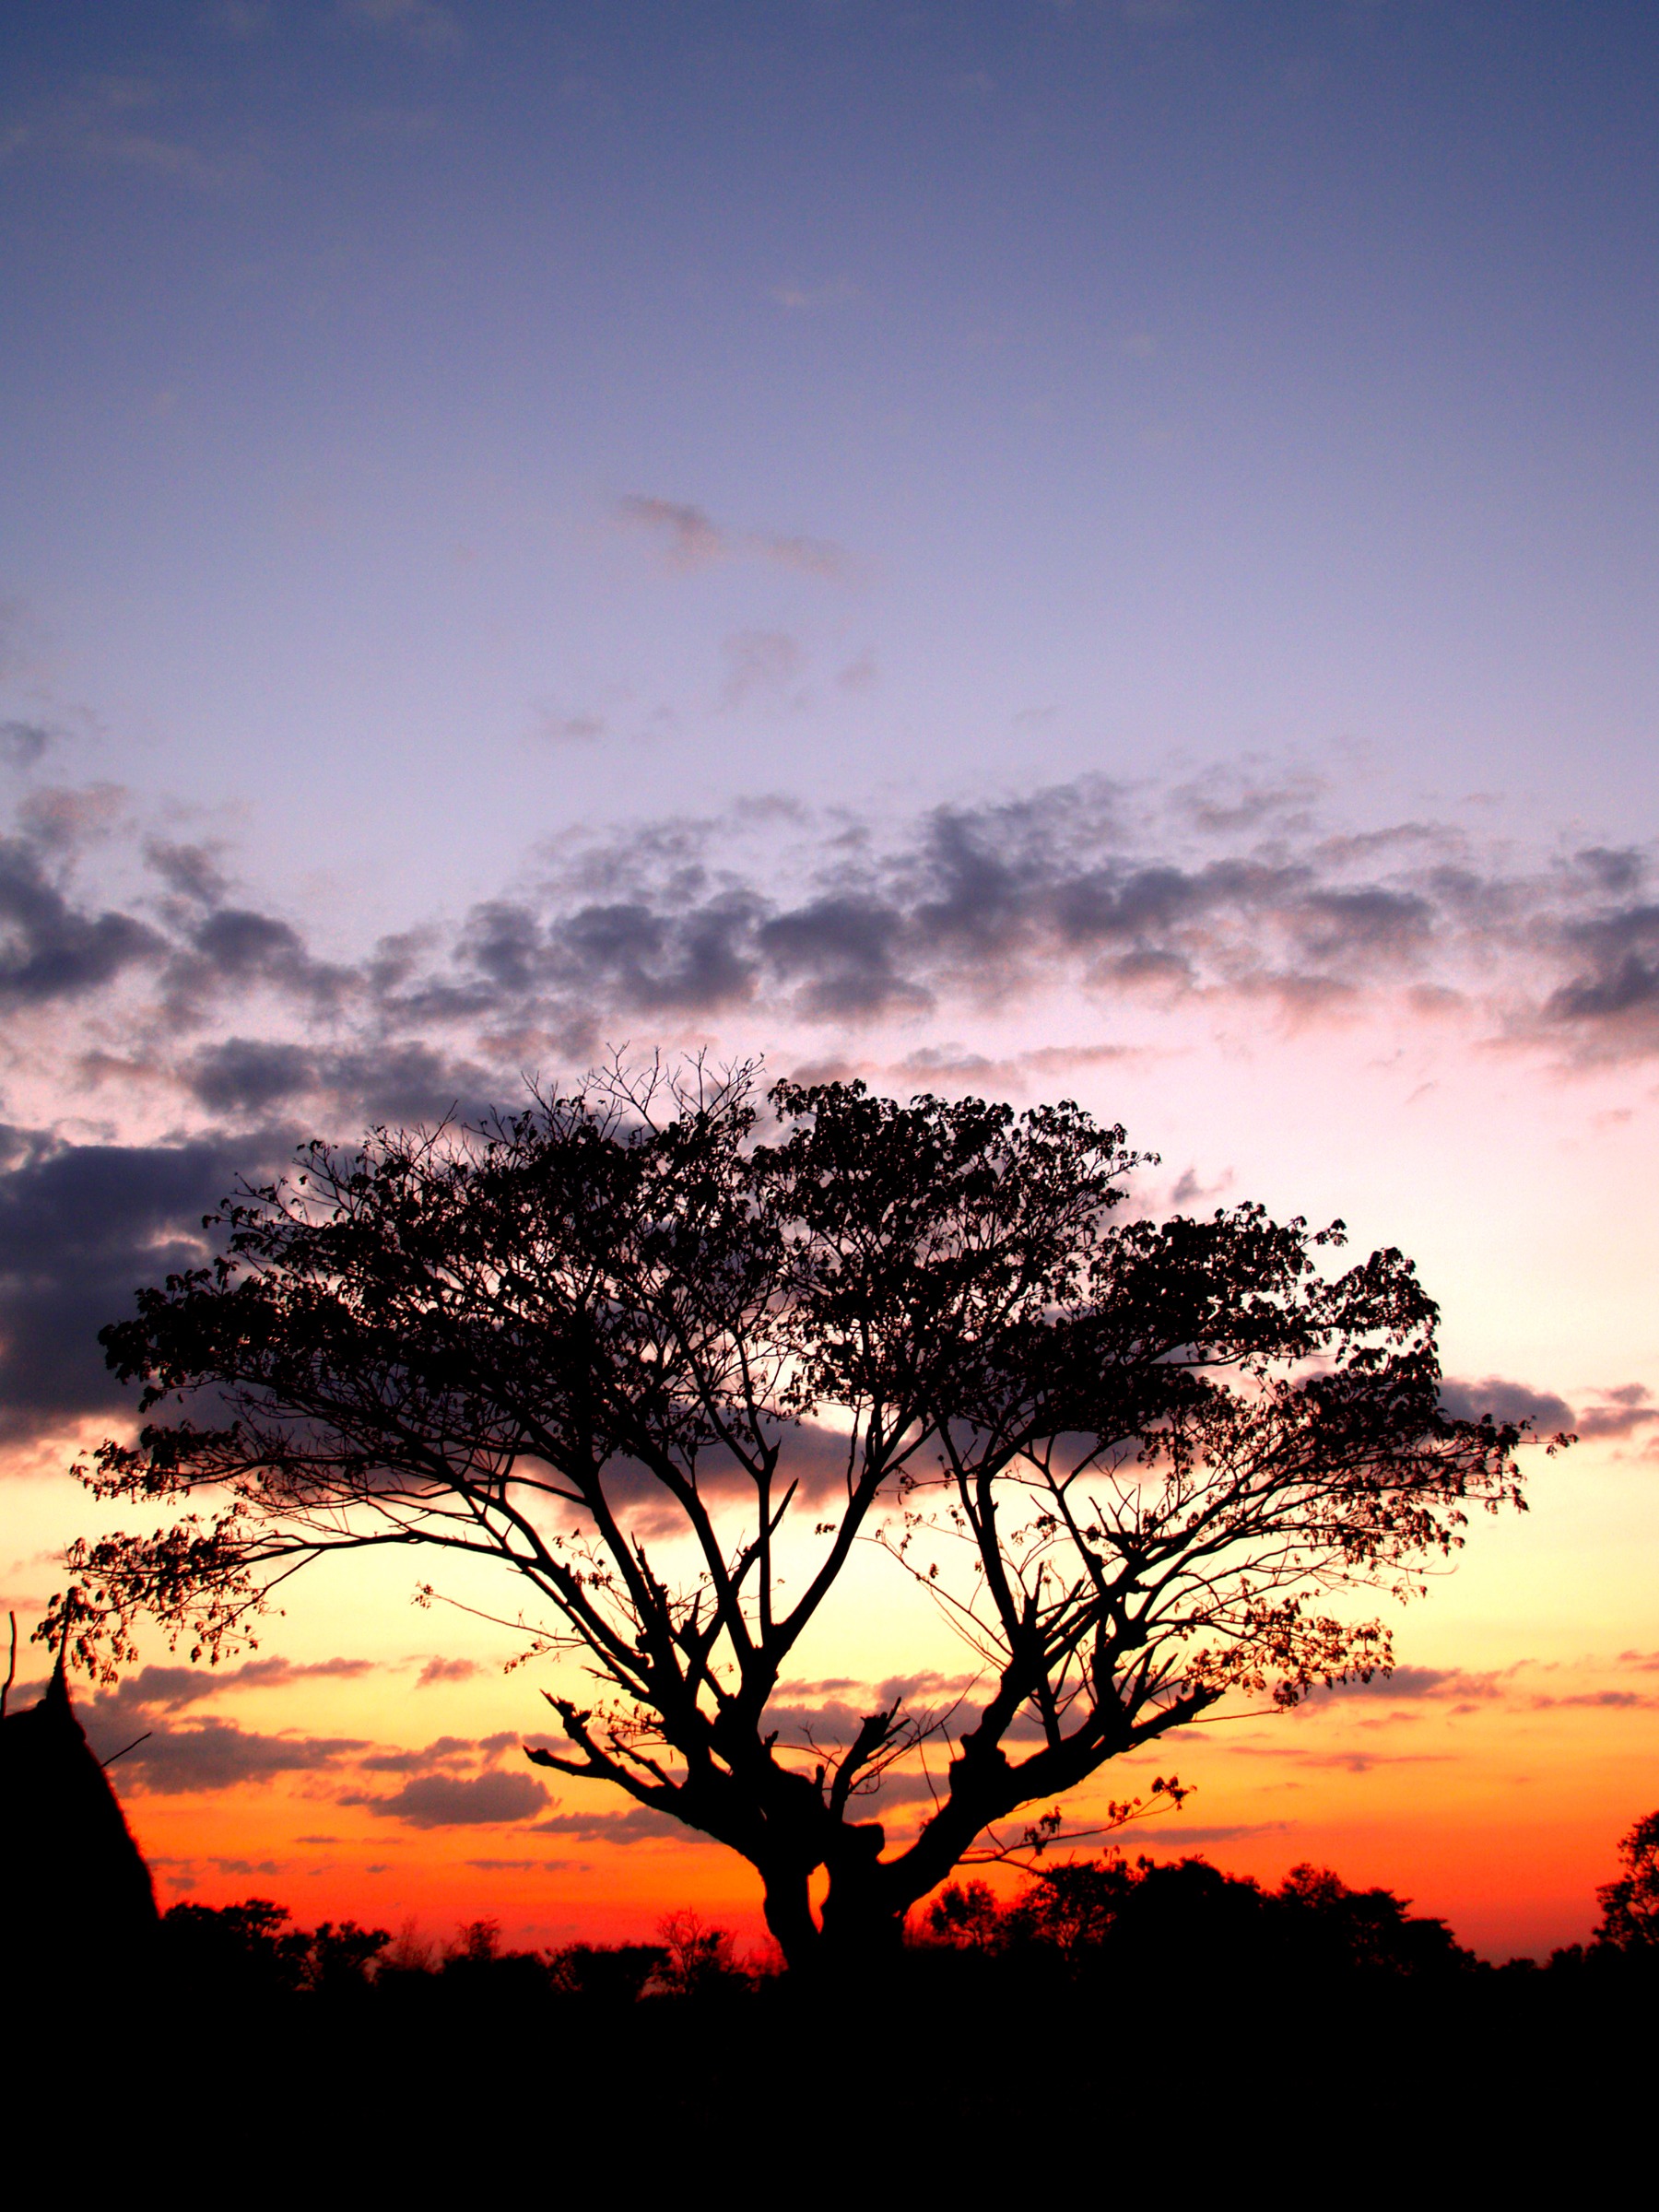
tree, nature, horizon, cloud, sky, sunrise, sunset, field, sunlight, morning, view, dawn, atmosphere, dusk, environment, evening, high, tranquil, scenic, weather, savanna, plain, cloudscape, tree branch, outdoors, clouds, stratosphere, meteorology, afterglow, tree isolated, atmospheric phenomenon, woody plant, red sky at morning, tree silhouette black, forest silhouette